The Good Place season 2

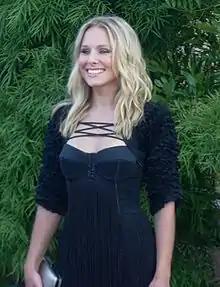
Kristen Bell portrays series protagonist Eleanor Shellstrop.

The second season received acclaim from critics. On Rotten Tomatoes, it has a rating of 100%, based on 58 reviews, with an average rating of 8.95/10. The site's summary states that "By voluntarily blowing up its premise, "The Good Place" sets up a second season that proves even funnier than its first." On Metacritic, the second season has a score of 87 out of 100, based on reviews from 10 critics, indicating "universal acclaim".